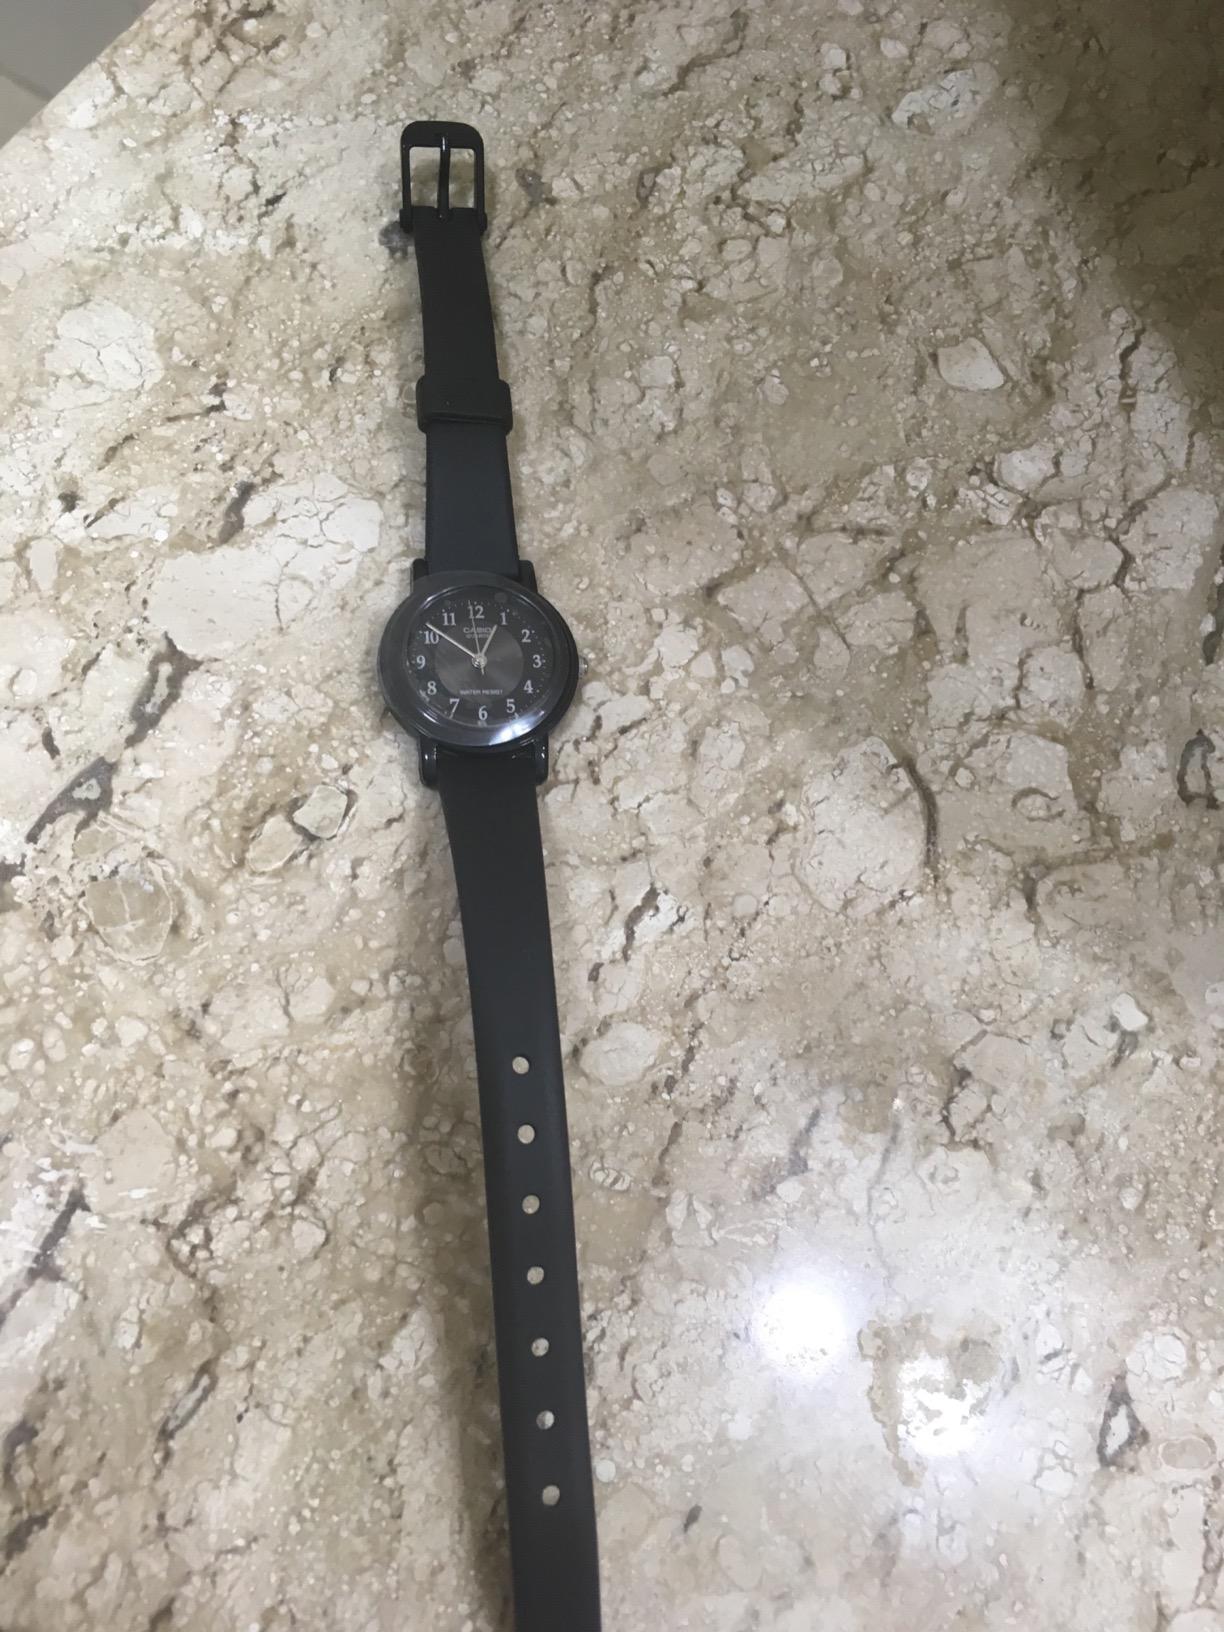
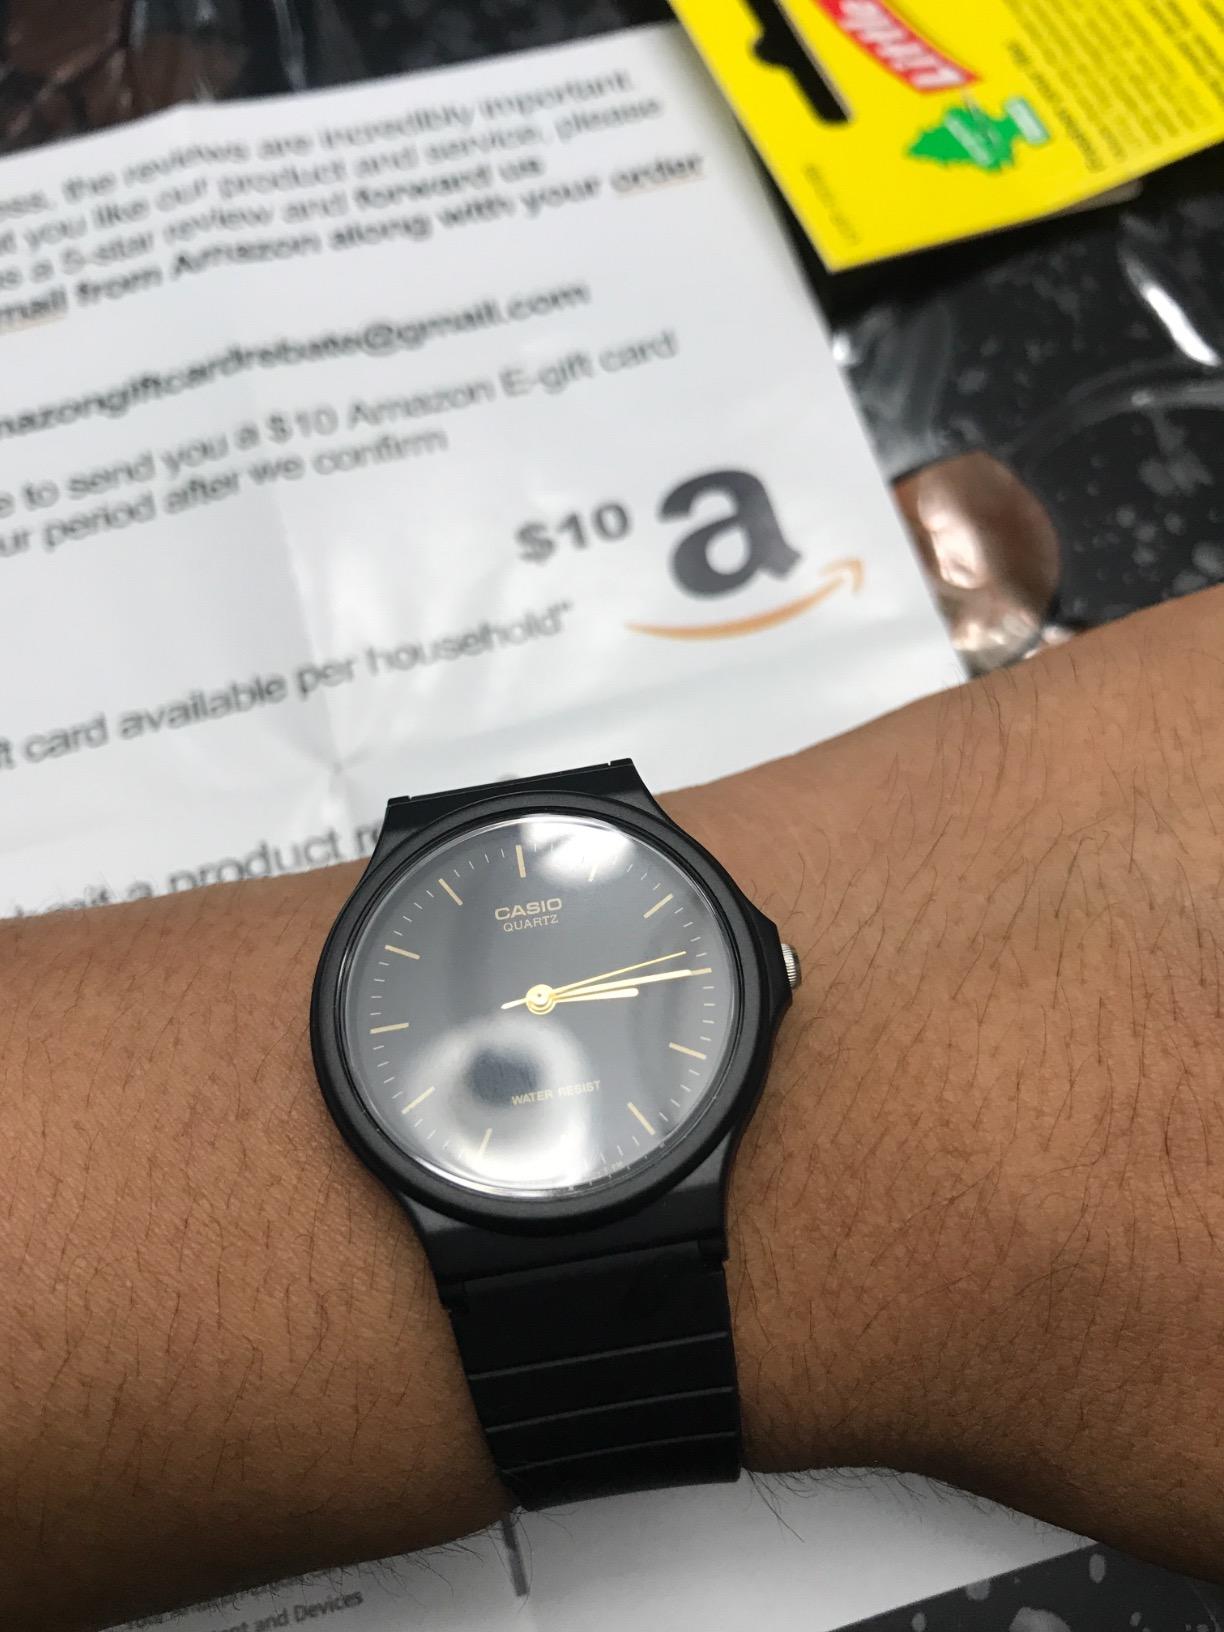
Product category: accessories_watch
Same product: no